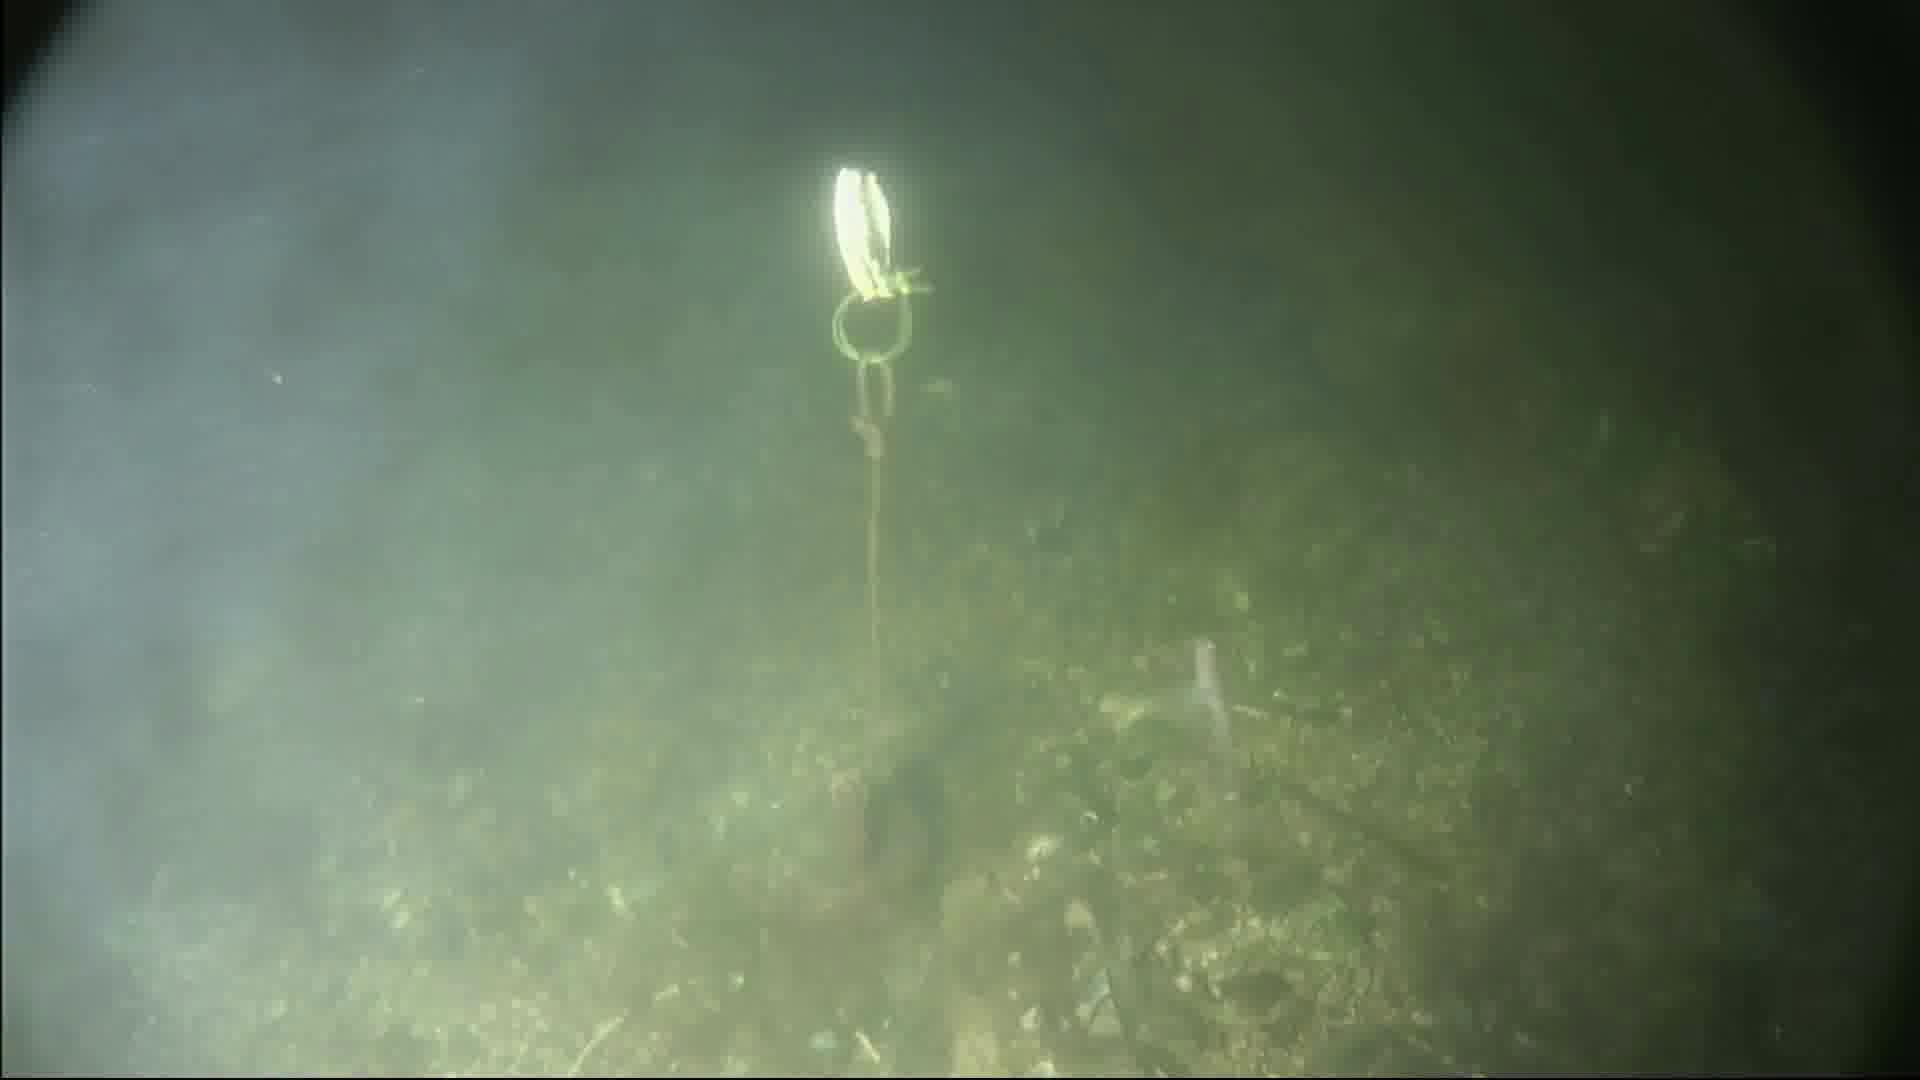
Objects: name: small_fish
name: crab